976 Benjamina

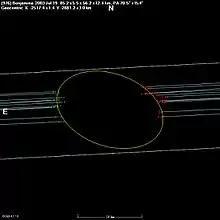
An 11 Chord plot of the occultation by "Benjamina" observed on 19 July 2003 from sites in Australia, New Zealand and Argentina.

In the Tholen classification, and based on a noisy spectra (:), "Benjamina" is an X-type asteroid, somewhat similar to that of a dark D-type (XD), which are common in the outer asteroid belt and among the Jupiter trojan population.